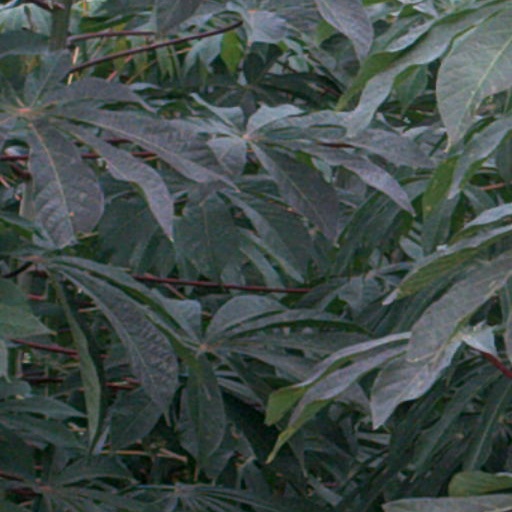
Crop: cassava